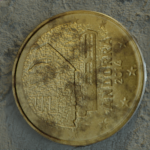
Coin value: 10cents
Country: ad
Edition: standard